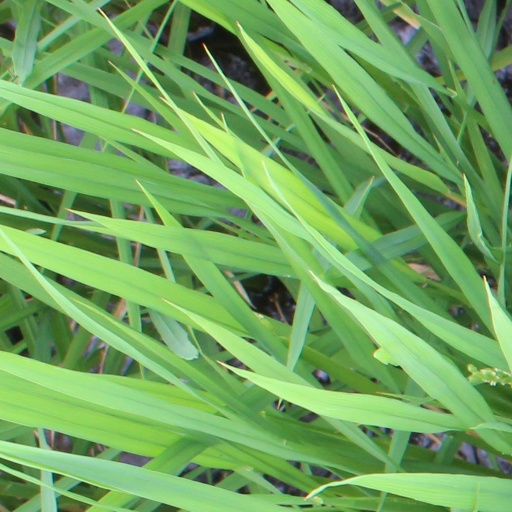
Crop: rice